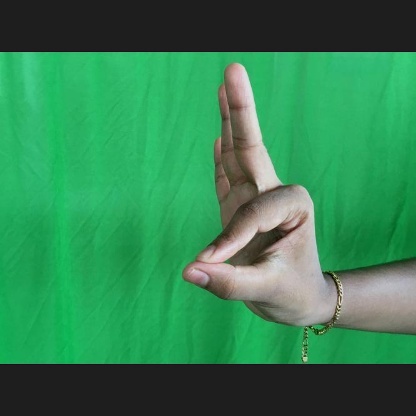
Mudra: Hamsasyam